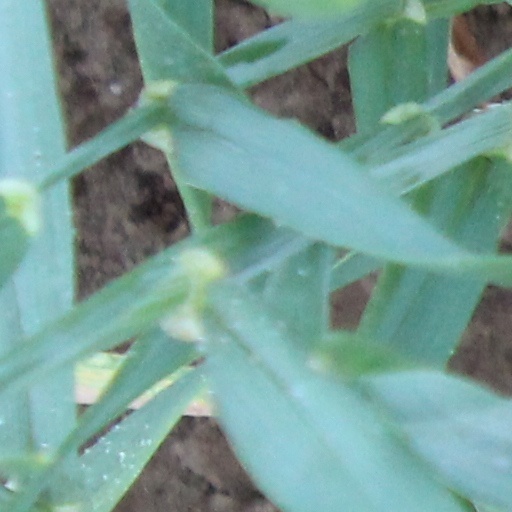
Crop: wheat